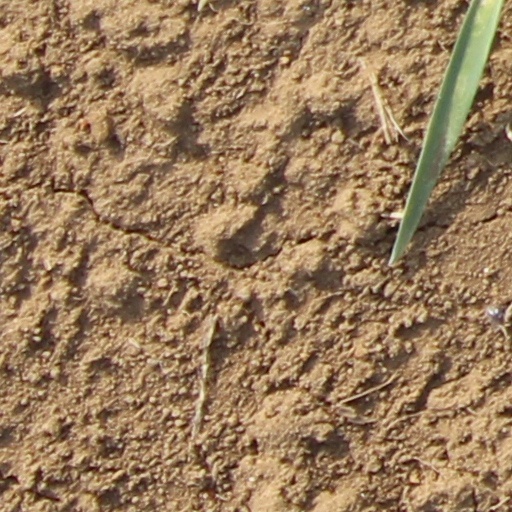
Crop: wheat